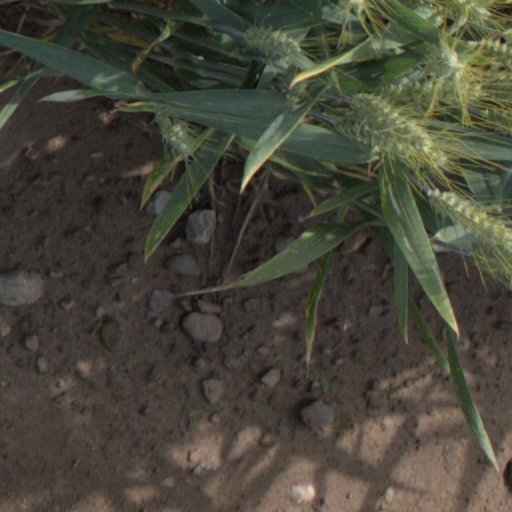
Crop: wheat